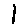
Label: 1